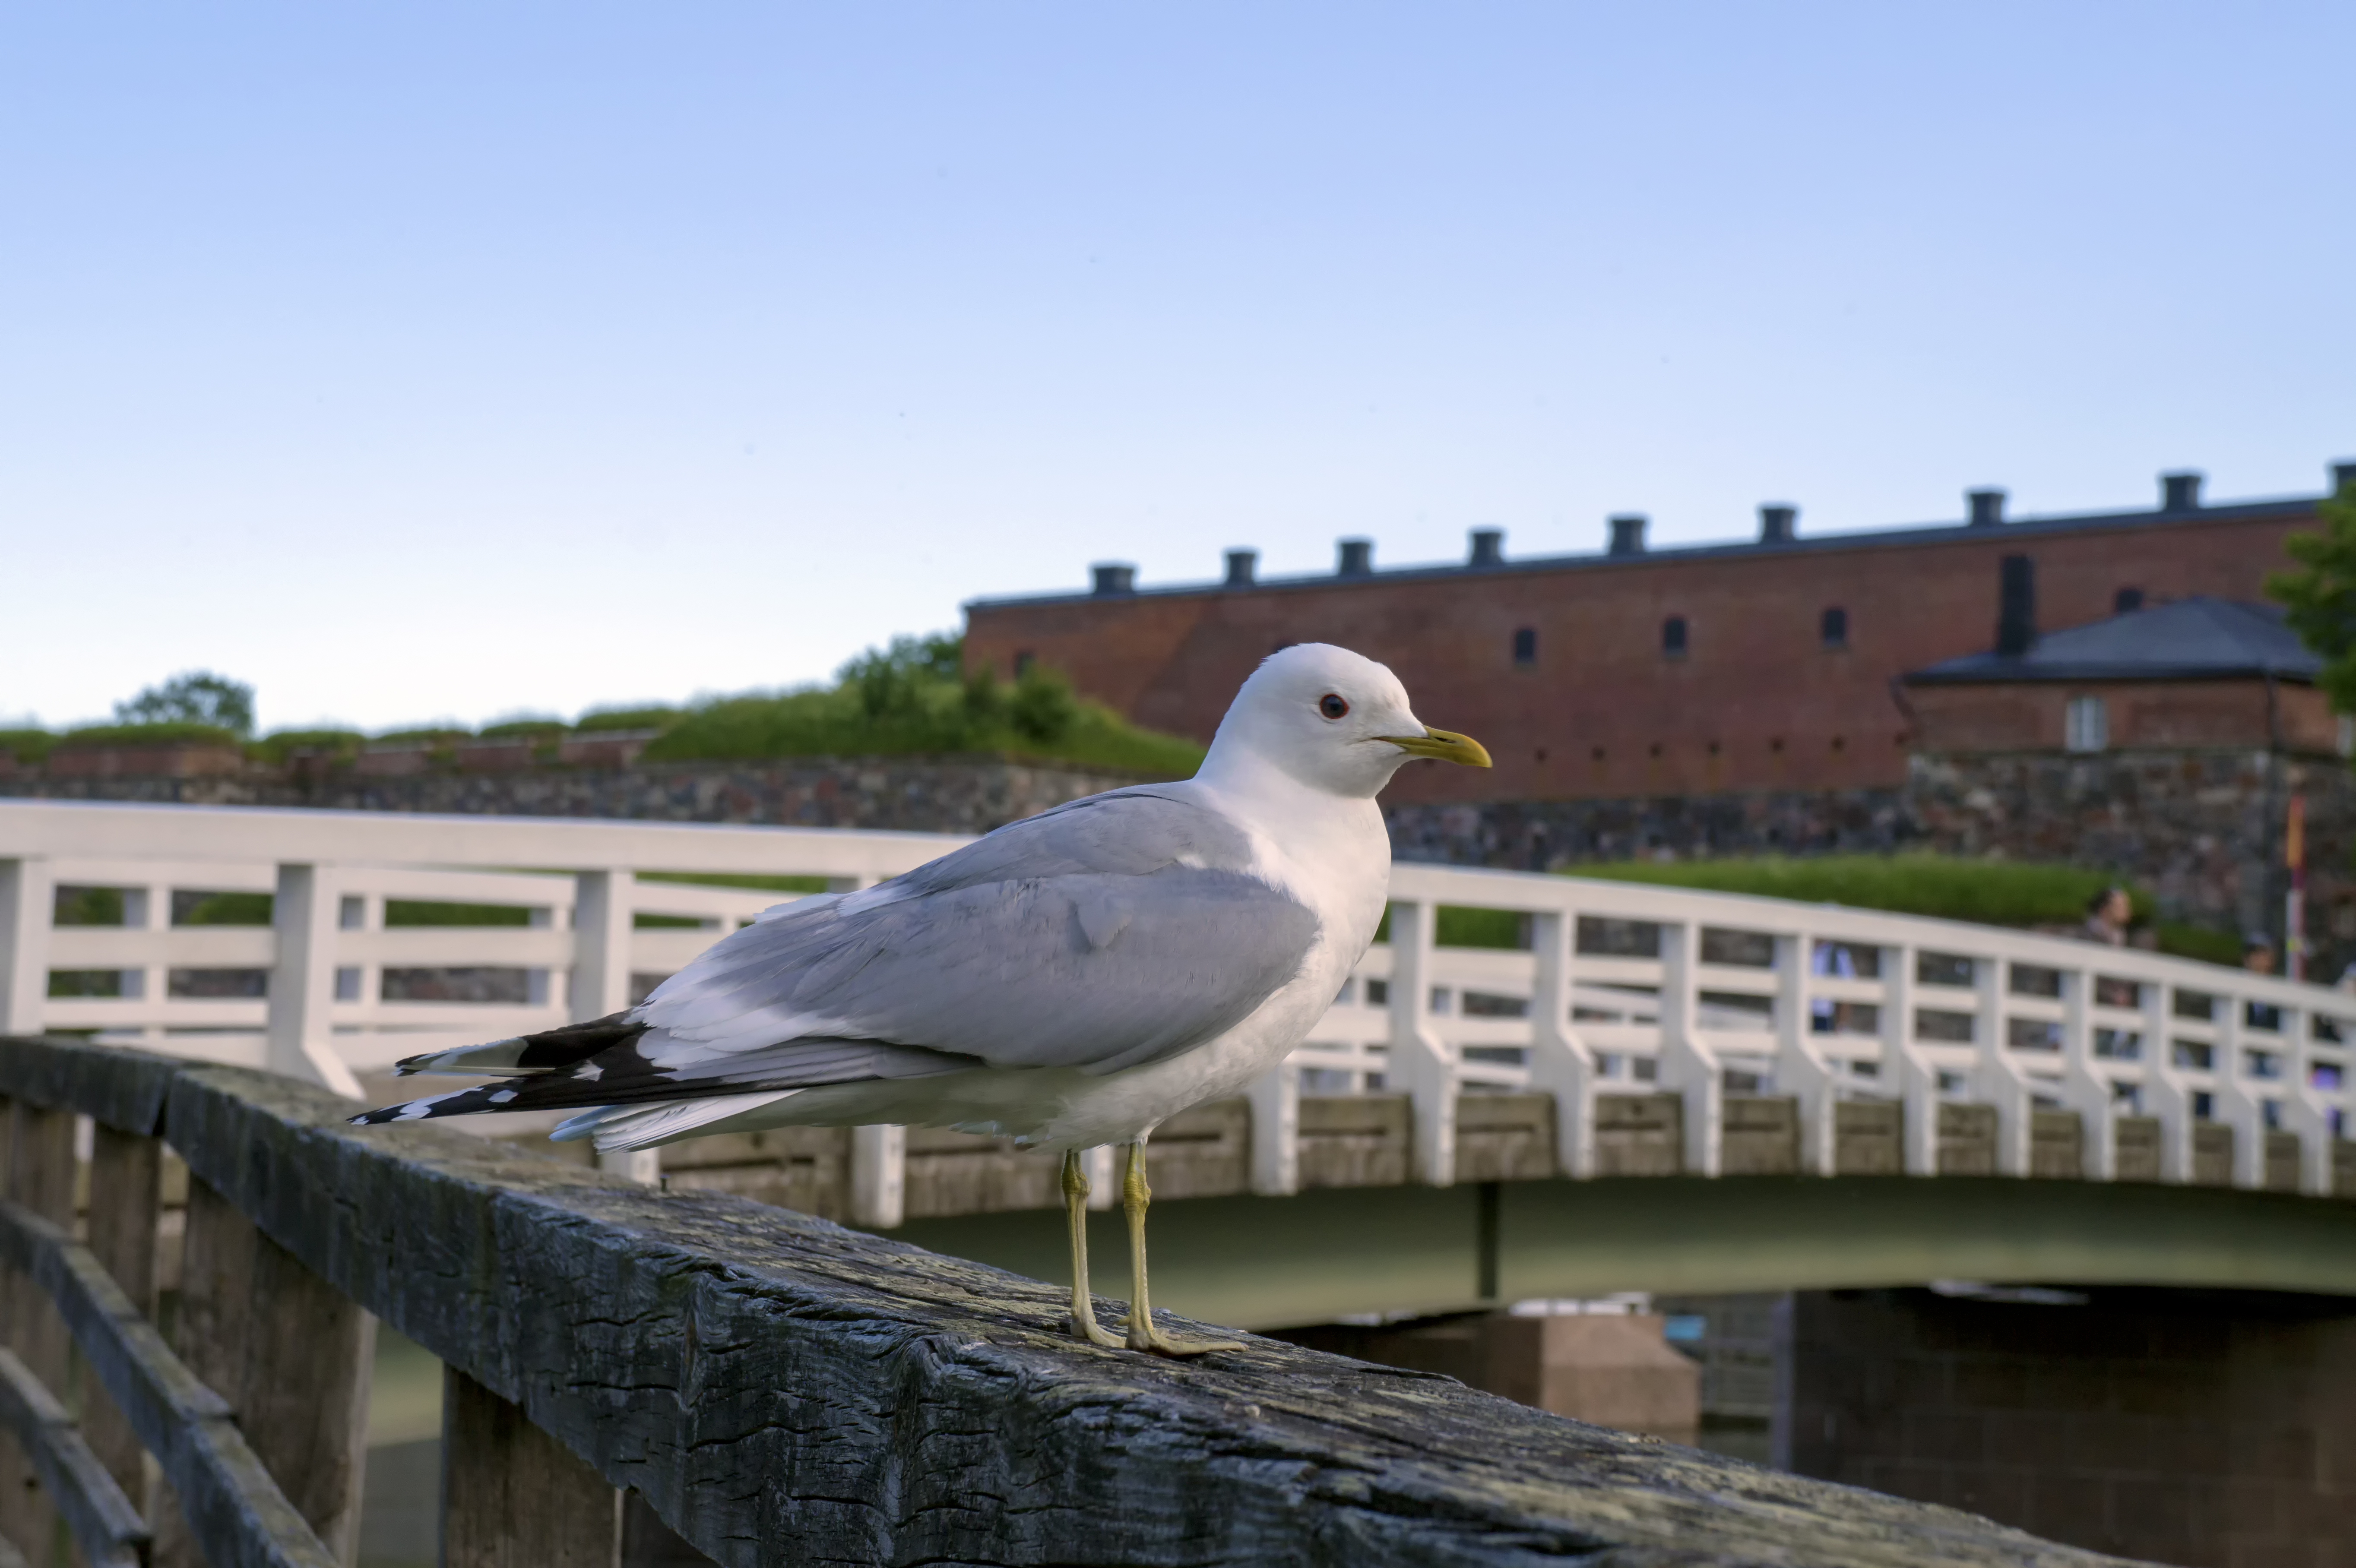
bird, people, sky, bridge, building, seabird, railing, gull, common, finland, helsinki, suomenlinna, iso, mustasaari, larus, canus, charadriiformes